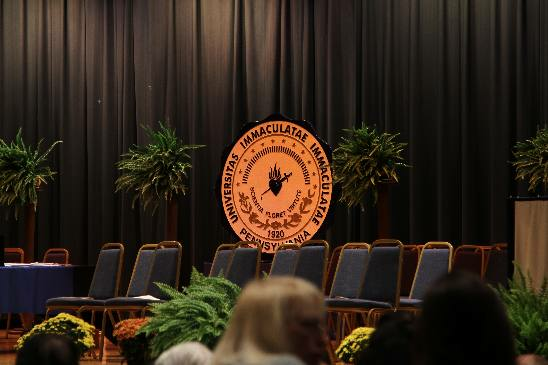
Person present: Yes